Arzu Karabulut

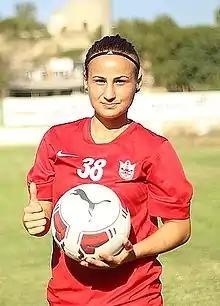
Karabulut with Konak Belediyespor in 2014

Arzu Karabulut (born 30 January 1991) is a German-born Turkish women's football midfielder who plays in the Turkish Super League for Galatasaray, and the Turkey women's national team.